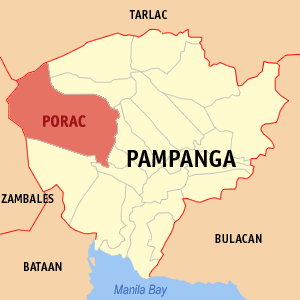
Porac est une municipalité de première classe dans la province de Pampanga aux Philippines. D'après le dernier recensement, Porac compte une population de 102 962 habitants répartis dans 15 686 foyers.